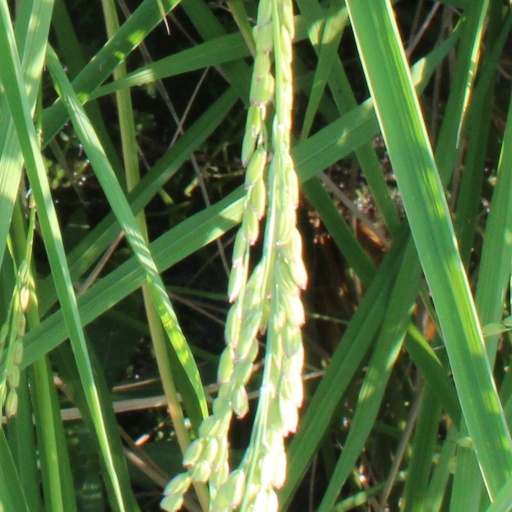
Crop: rice